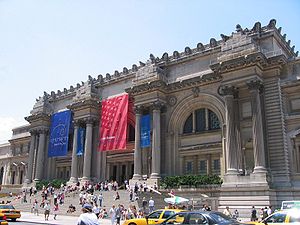
New York City / Kultur
Metropolitan Museum of Art er et af de største museer i verden.
New York City er den folkerigeste by i USA, beliggende på den sydøstligste spids af staten New York. I mere end et århundrede har den forretningsmæssigt, finansielt og kulturelt været et af verdens førende centre, og dens indflydelse på politik, uddannelse, underholdning, sport, medier, mode og kunst bidrager til dens status som en af verdens mest betydningsfulde byer. Som hjemsted for FN er byen også en diplomatisk hovedby. Byens nuværende borgmester er Bill de Blasio.